Braña

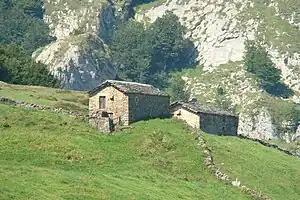
Pasiego cabins in a braniza in Soba

The word "braña" most likely comes from the Latin meaning "summer" (compare Asturian "branu", "summer"). However, some authors attribute the word to Proto-Celtic *"brakna", "wetland", which is the meaning of braña in Galician.